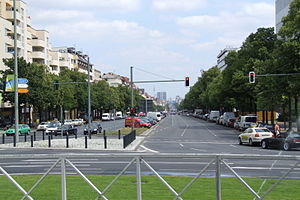
Kaiserdamm
Blik mod øst fra Theodor-Heuss-Platz.
Kaiserdamm er en paradegade i Charlottenburg i bydelen Charlottenburg-Wilmersdorf i Berlin, Tyskland. Gaden strækker sig over 1,5 km. fra Sophie-Charlotte-Platz i øst til Theodor-Heuss-Platz i vest. Den blev anlagt på befaling af kejser Wilhelm II.